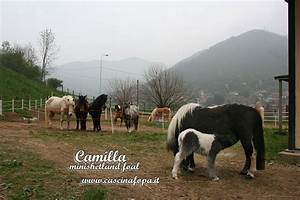
Label: cavallo